David Elias Heidenreich

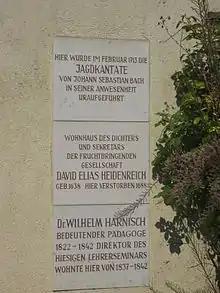
Memorial plaques on the house

Born in Leipzig, he was the son of the prominent lawyer Tobias Heidenreich and his wife, who was a daughter of the famous poet and printer Gregor Ritzsch. Although Heidenreich followed his father into a legal career, his poetic talent soon revealed itself. After his father's death, he spent 13 years in Dresden in the home of "Bürgermeister" (mayor) and poet Christian Brehme.